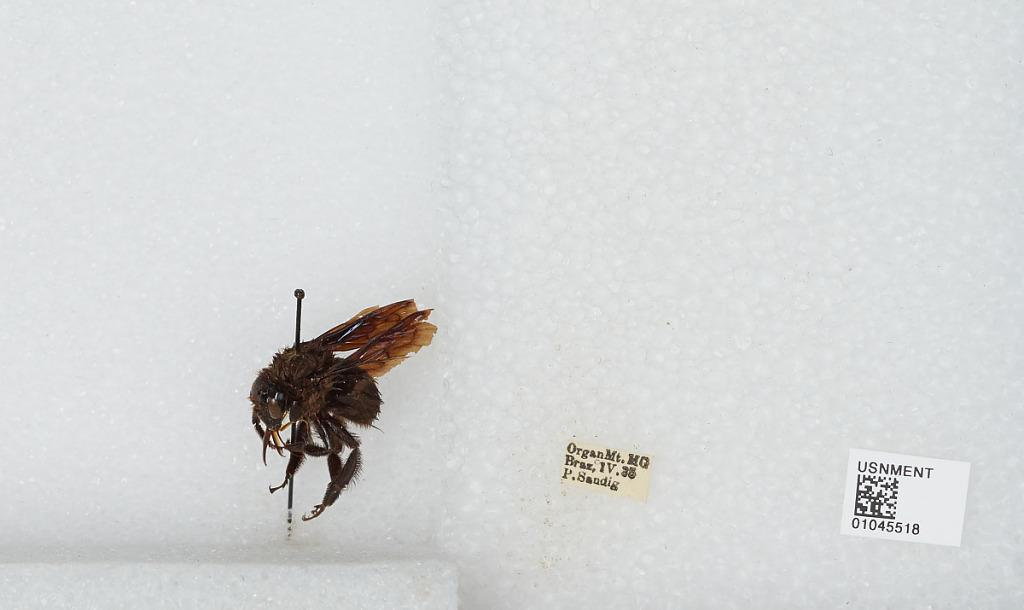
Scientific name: Bombus sp.
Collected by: P. Sandig
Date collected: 1935-4-
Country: Brazil
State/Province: Minas Gerais
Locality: Organ Mt.